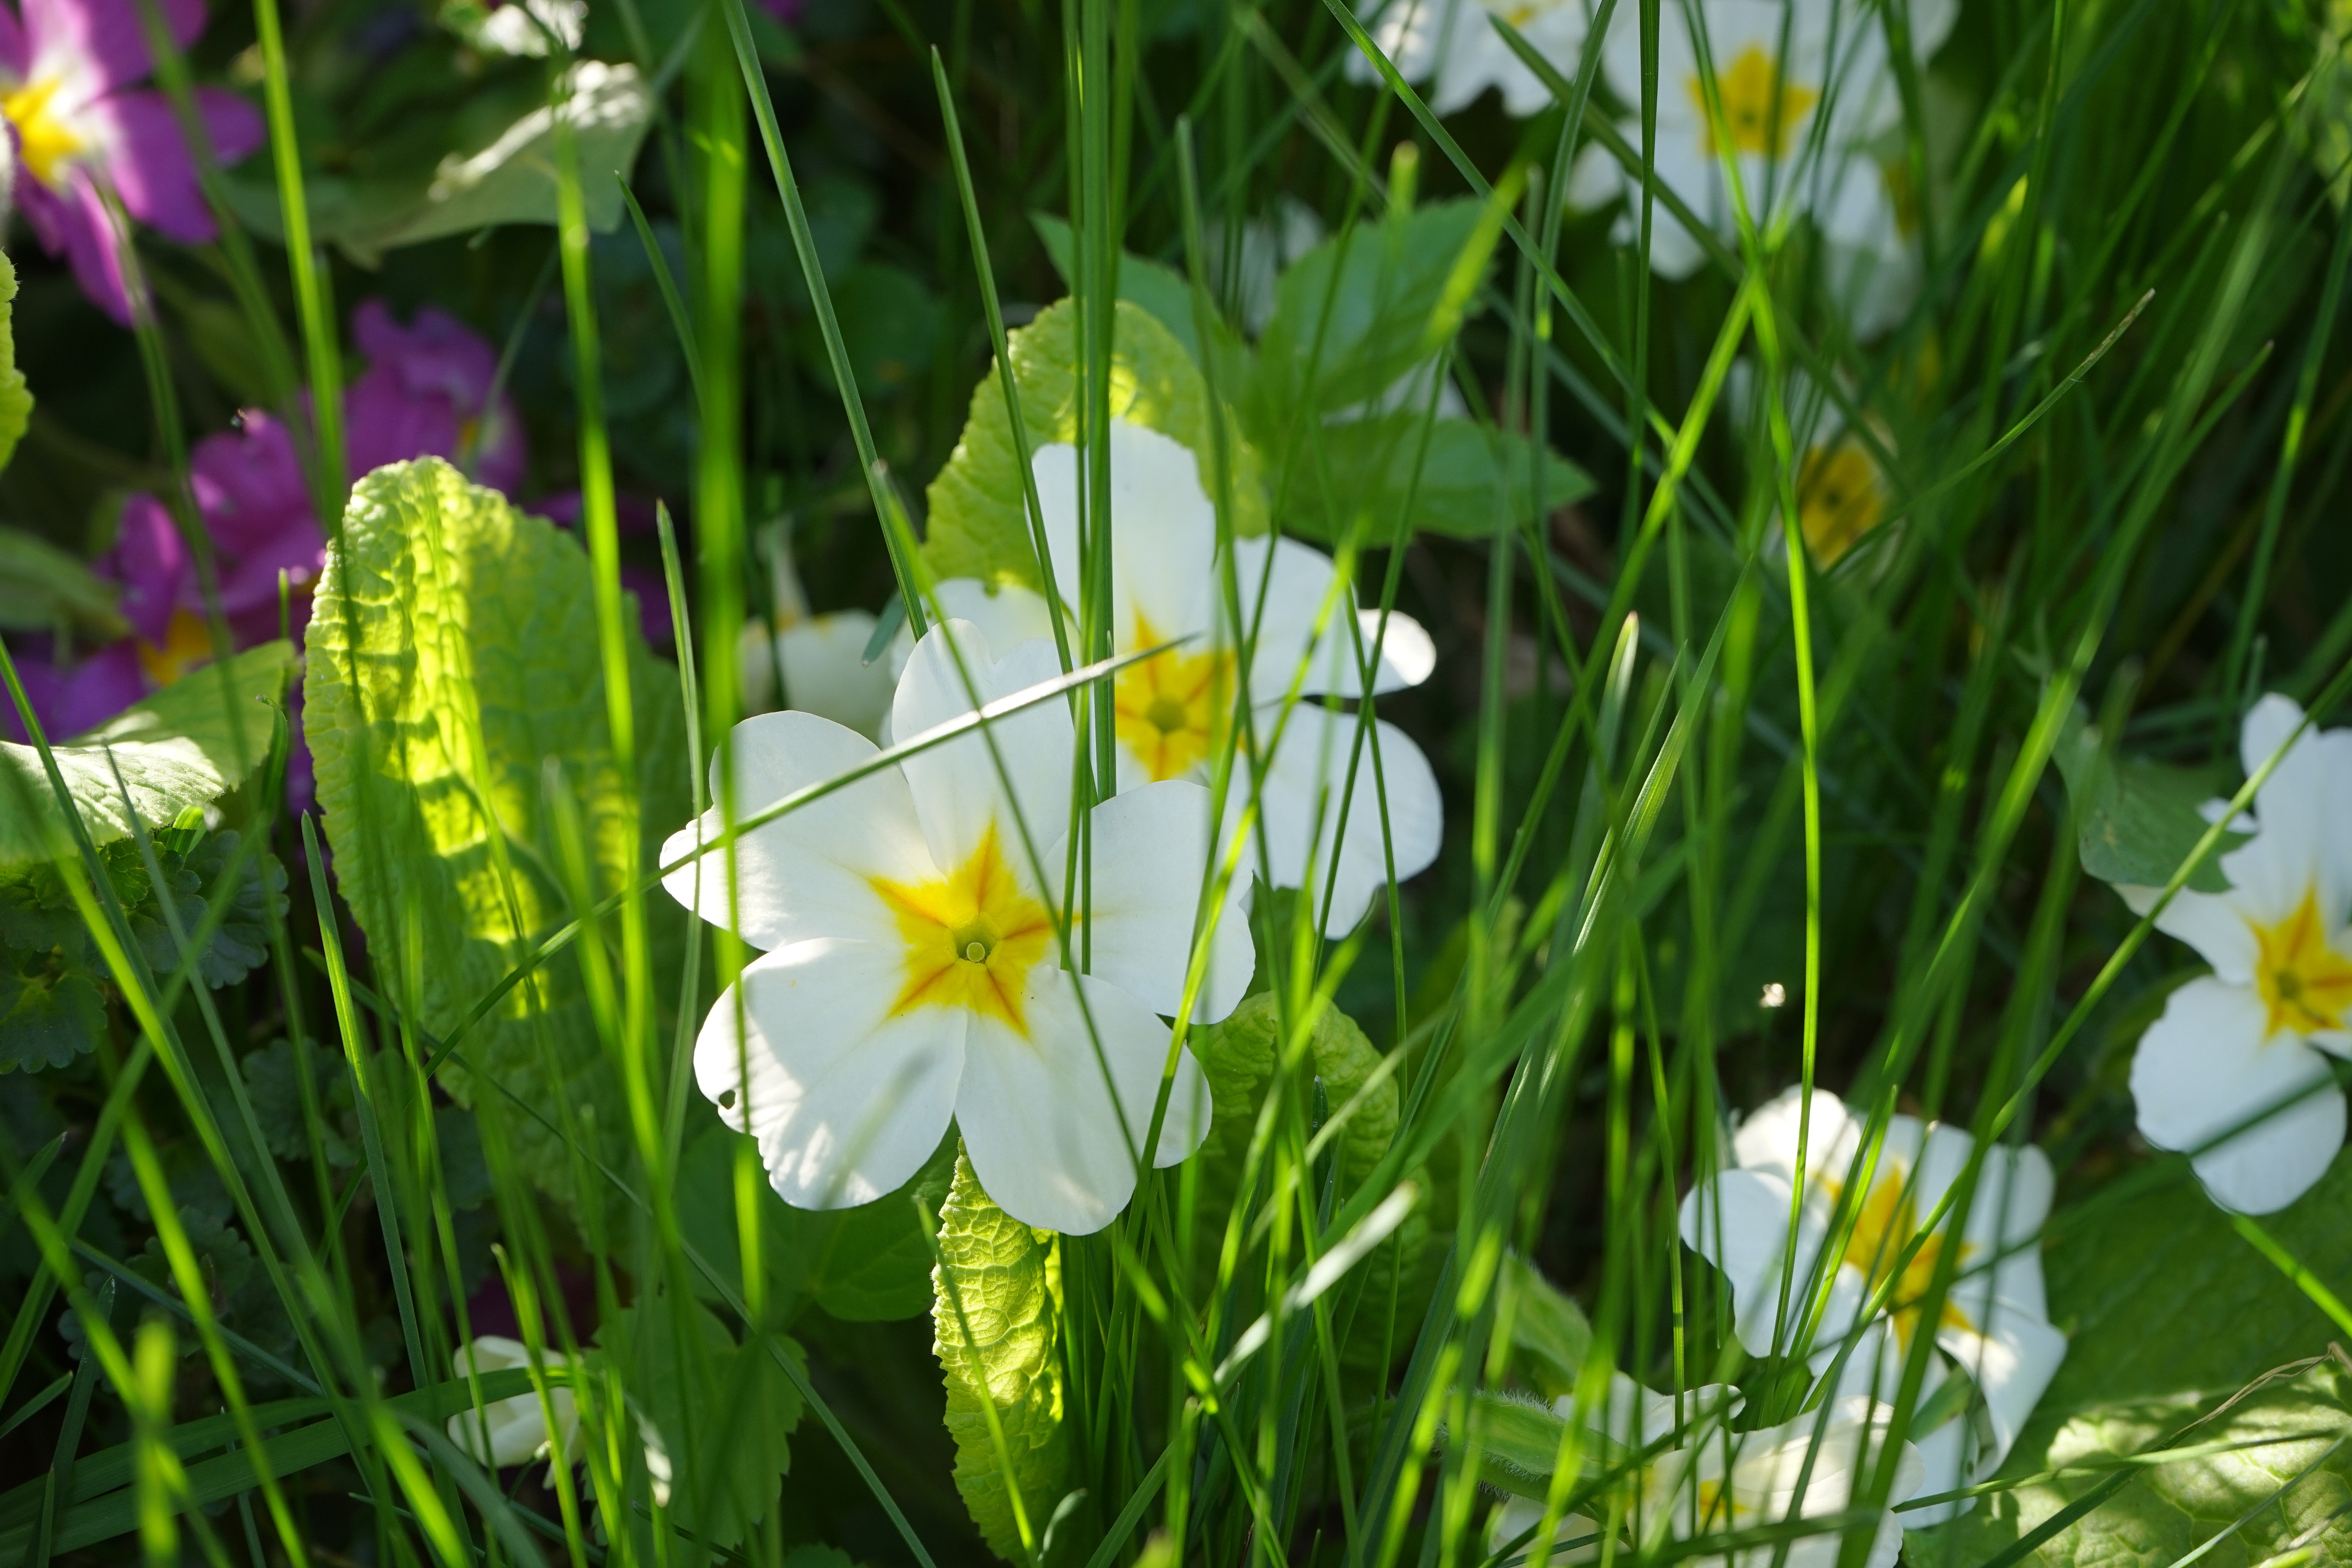
grass, blossom, plant, white, field, lawn, meadow, prairie, flower, bloom, green, botany, flora, wildflower, primrose, narcissus, primula, cowslip, flowering plant, primrose greenhouse, land plant, primulaceae